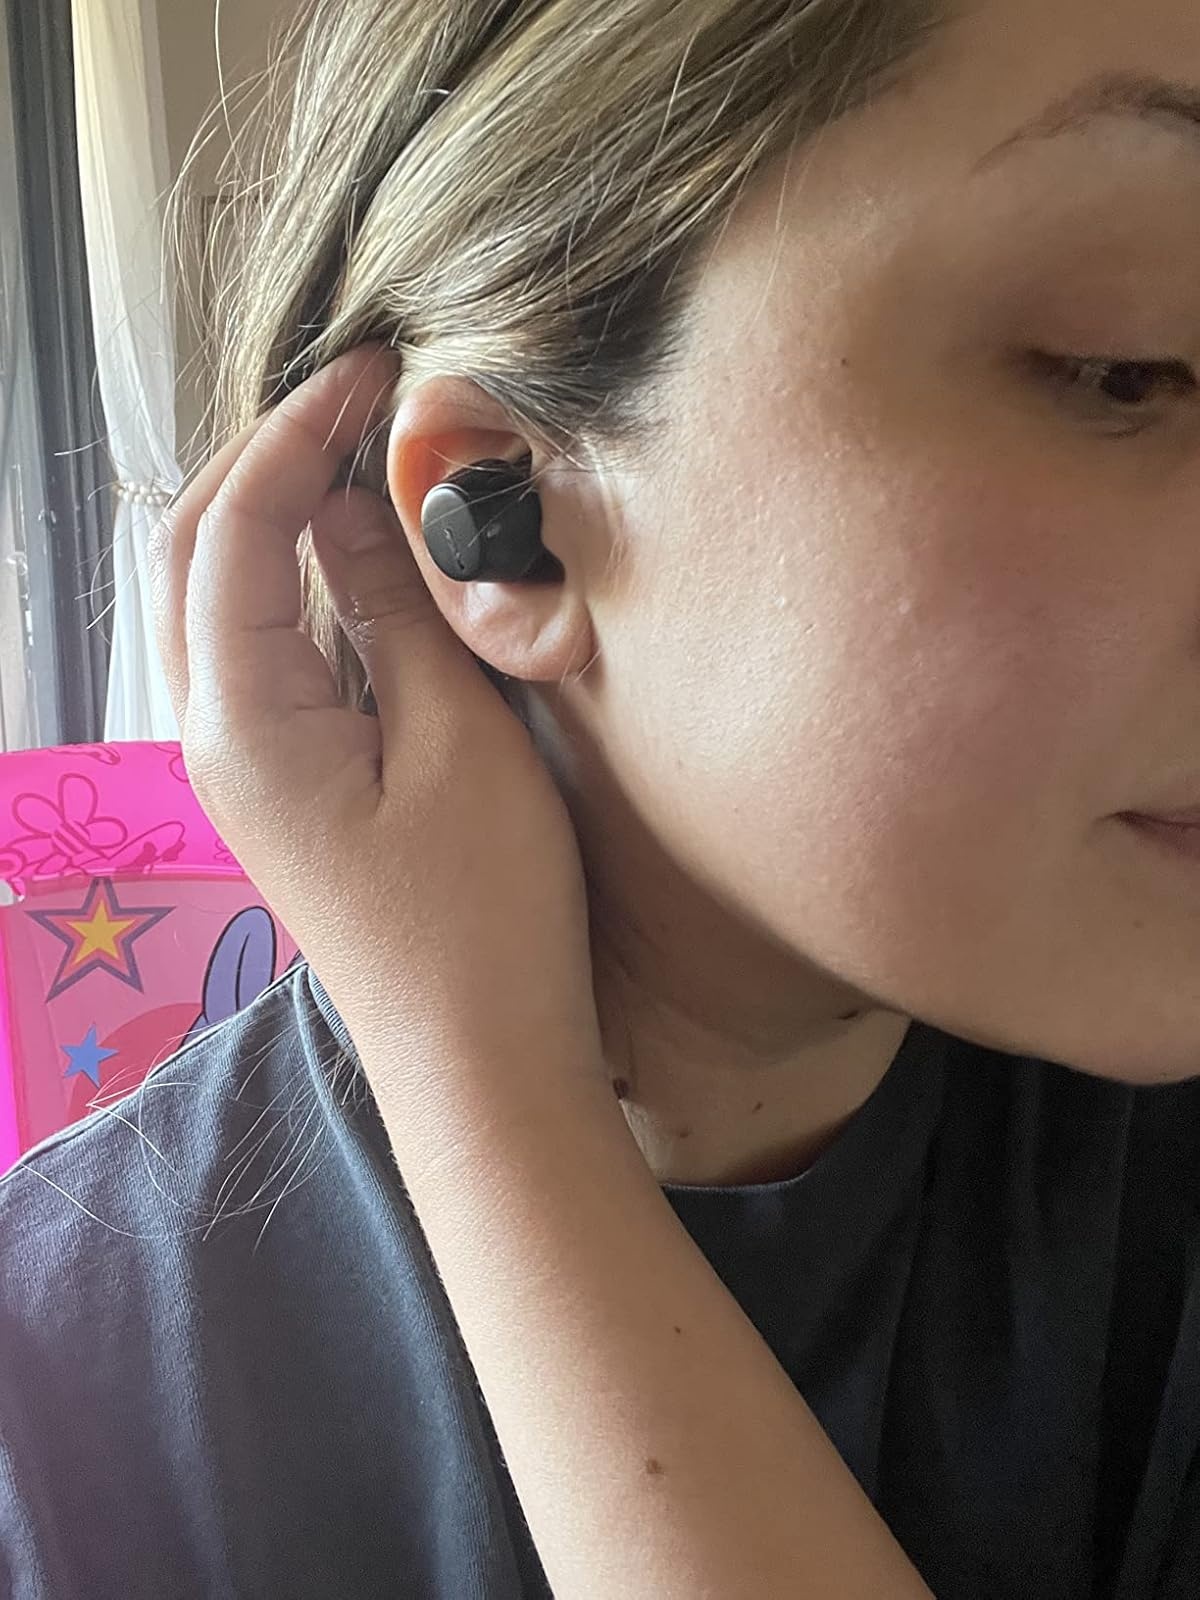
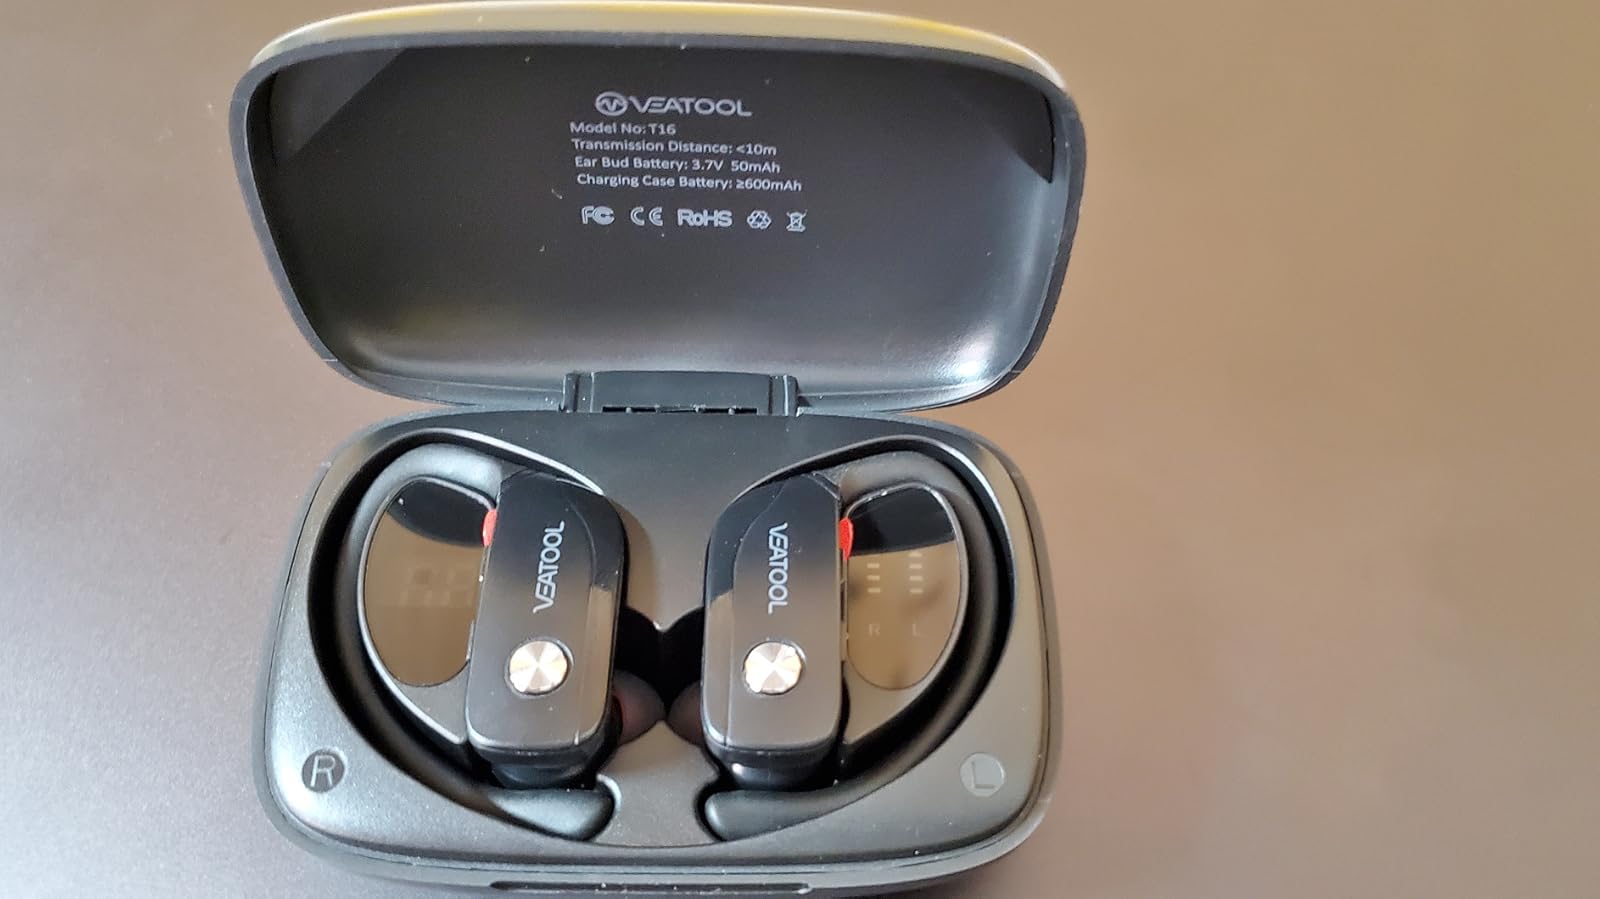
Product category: earbuds
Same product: no